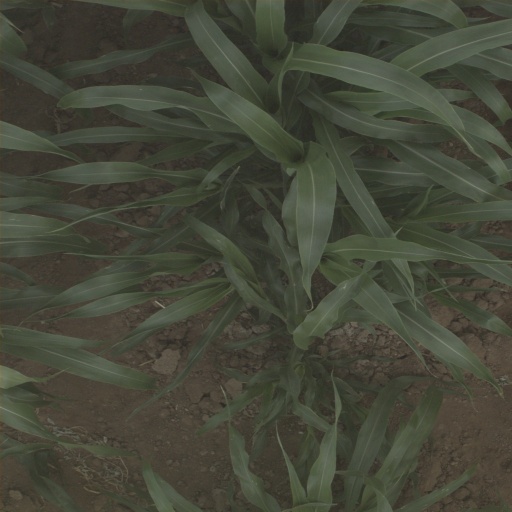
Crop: sorghum